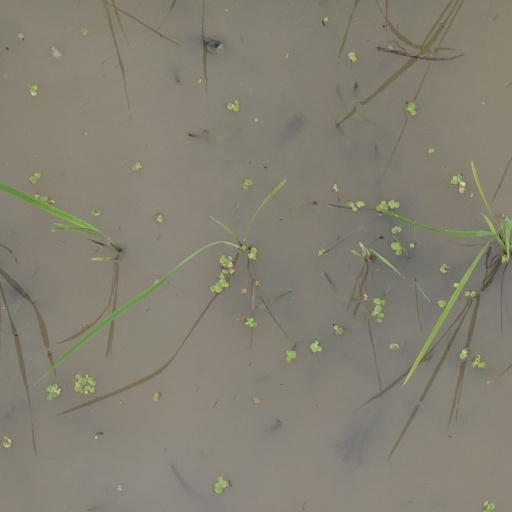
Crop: rice